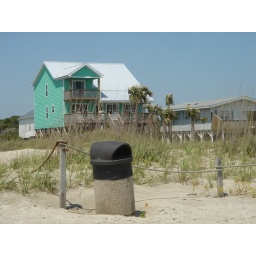
My vacation to our beach house on Oak Island in North Carolina.